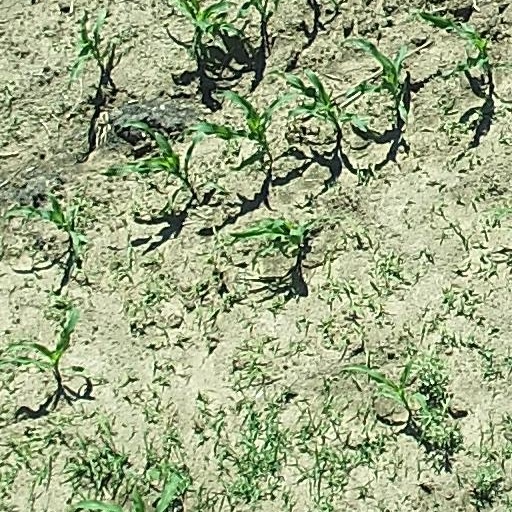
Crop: maize; corn